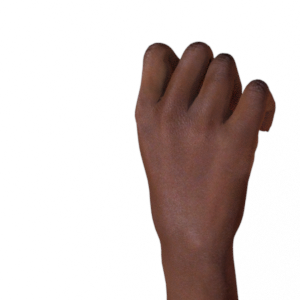
Label: rock